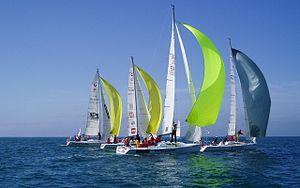
Une régate est une course de vitesse entre plusieurs bateaux, sur un parcours fermé. Le terme désigne généralement une compétition à la rame ou à la voile, mais il peut s'appliquer également aux bateaux à moteur.
L’université Bretagne Sud, est une université située dans le département du Morbihan en France. Créée en 1995, l’UBS est la quatrième et la plus jeune université bretonne après celles de Rennes-I, Rennes-II et de Bretagne occidentale. Les six composantes de l’université sont réparties sur les campus de Vannes et de Lorient. Une antenne de l’IUT de Lorient est implantée depuis 2001 à Pontivy.
Le cabinet Joubert-Nivelt est un cabinet d'architecture navale français, fondé par Michel Joubert et Bernard Nilvelt à La Rochelle en 1974. Il est considéré comme l'un des meilleurs cabinets d'architecture navale française.
Le Trophée Mer, cœur historique de la Course Croisière EDHEC, est une régate de voile pendant laquelle s'affrontent plus de 1 600 participants sur des parcours côtiers ou tactiques. Il a réuni l’an dernier pour la 52ᵉ édition de la Course Croisière EDHEC plus de 230 équipages pour une régate d’une semaine sur Grand Surprise, J80, Longtze, ou autres.
Le Grand Surprise est une classe de voilier conçue pour la balade côtière, la navigation sportive ou la régate. C'est un monotype de série dessiné pour naviguer vite.
La Coupe de France Étudiants est une compétition de voile en monotypie qui se déroule chaque année depuis 1994 entre janvier et avril. Inscrite au calendrier officiel de la Fédération Française de Voile, elle est rattachée à l'organisation de la Course Croisière EDHEC et permet à des équipages de s'entraîner avant de participer aux régates de l'année, en particulier à la CCE.
L'École des hautes études commerciales du Nord est une grande école de commerce française privée à but non lucratif dont le campus principal est situé à Roubaix. Fondée à Lille en 1906, elle prend le nom d'École des hautes études commerciales du Nord en 1951, d'où elle tire son acronyme. À partir des années 2010, elle possède des campus à Lille, Nice, Paris, Londres et Singapour.
La Course Croisière EDHEC est une compétition sportive étudiante se déroulant chaque année autour du mois d'avril dans un port français de l'Atlantique. À l'origine une régate, d'autres sports sont proposés en 1994 et 2007 aux compétiteurs de la CCE, qui se tient en plusieurs manches sur une semaine. Lancée en 1969 par des élèves de l'EDHEC Business School, la compétition est désormais considérée comme le plus grand événement sportif étudiant d'Europe. Lors de la 51ᵉ édition, il y avait près de 3 200 étudiants issus de 165 écoles et 23 de pays différents.